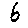
Label: 6